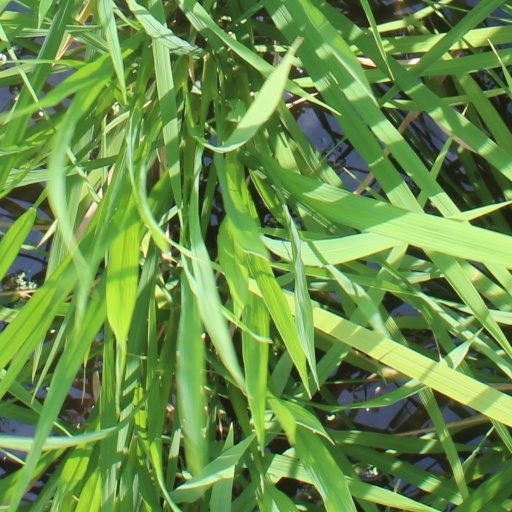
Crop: rice